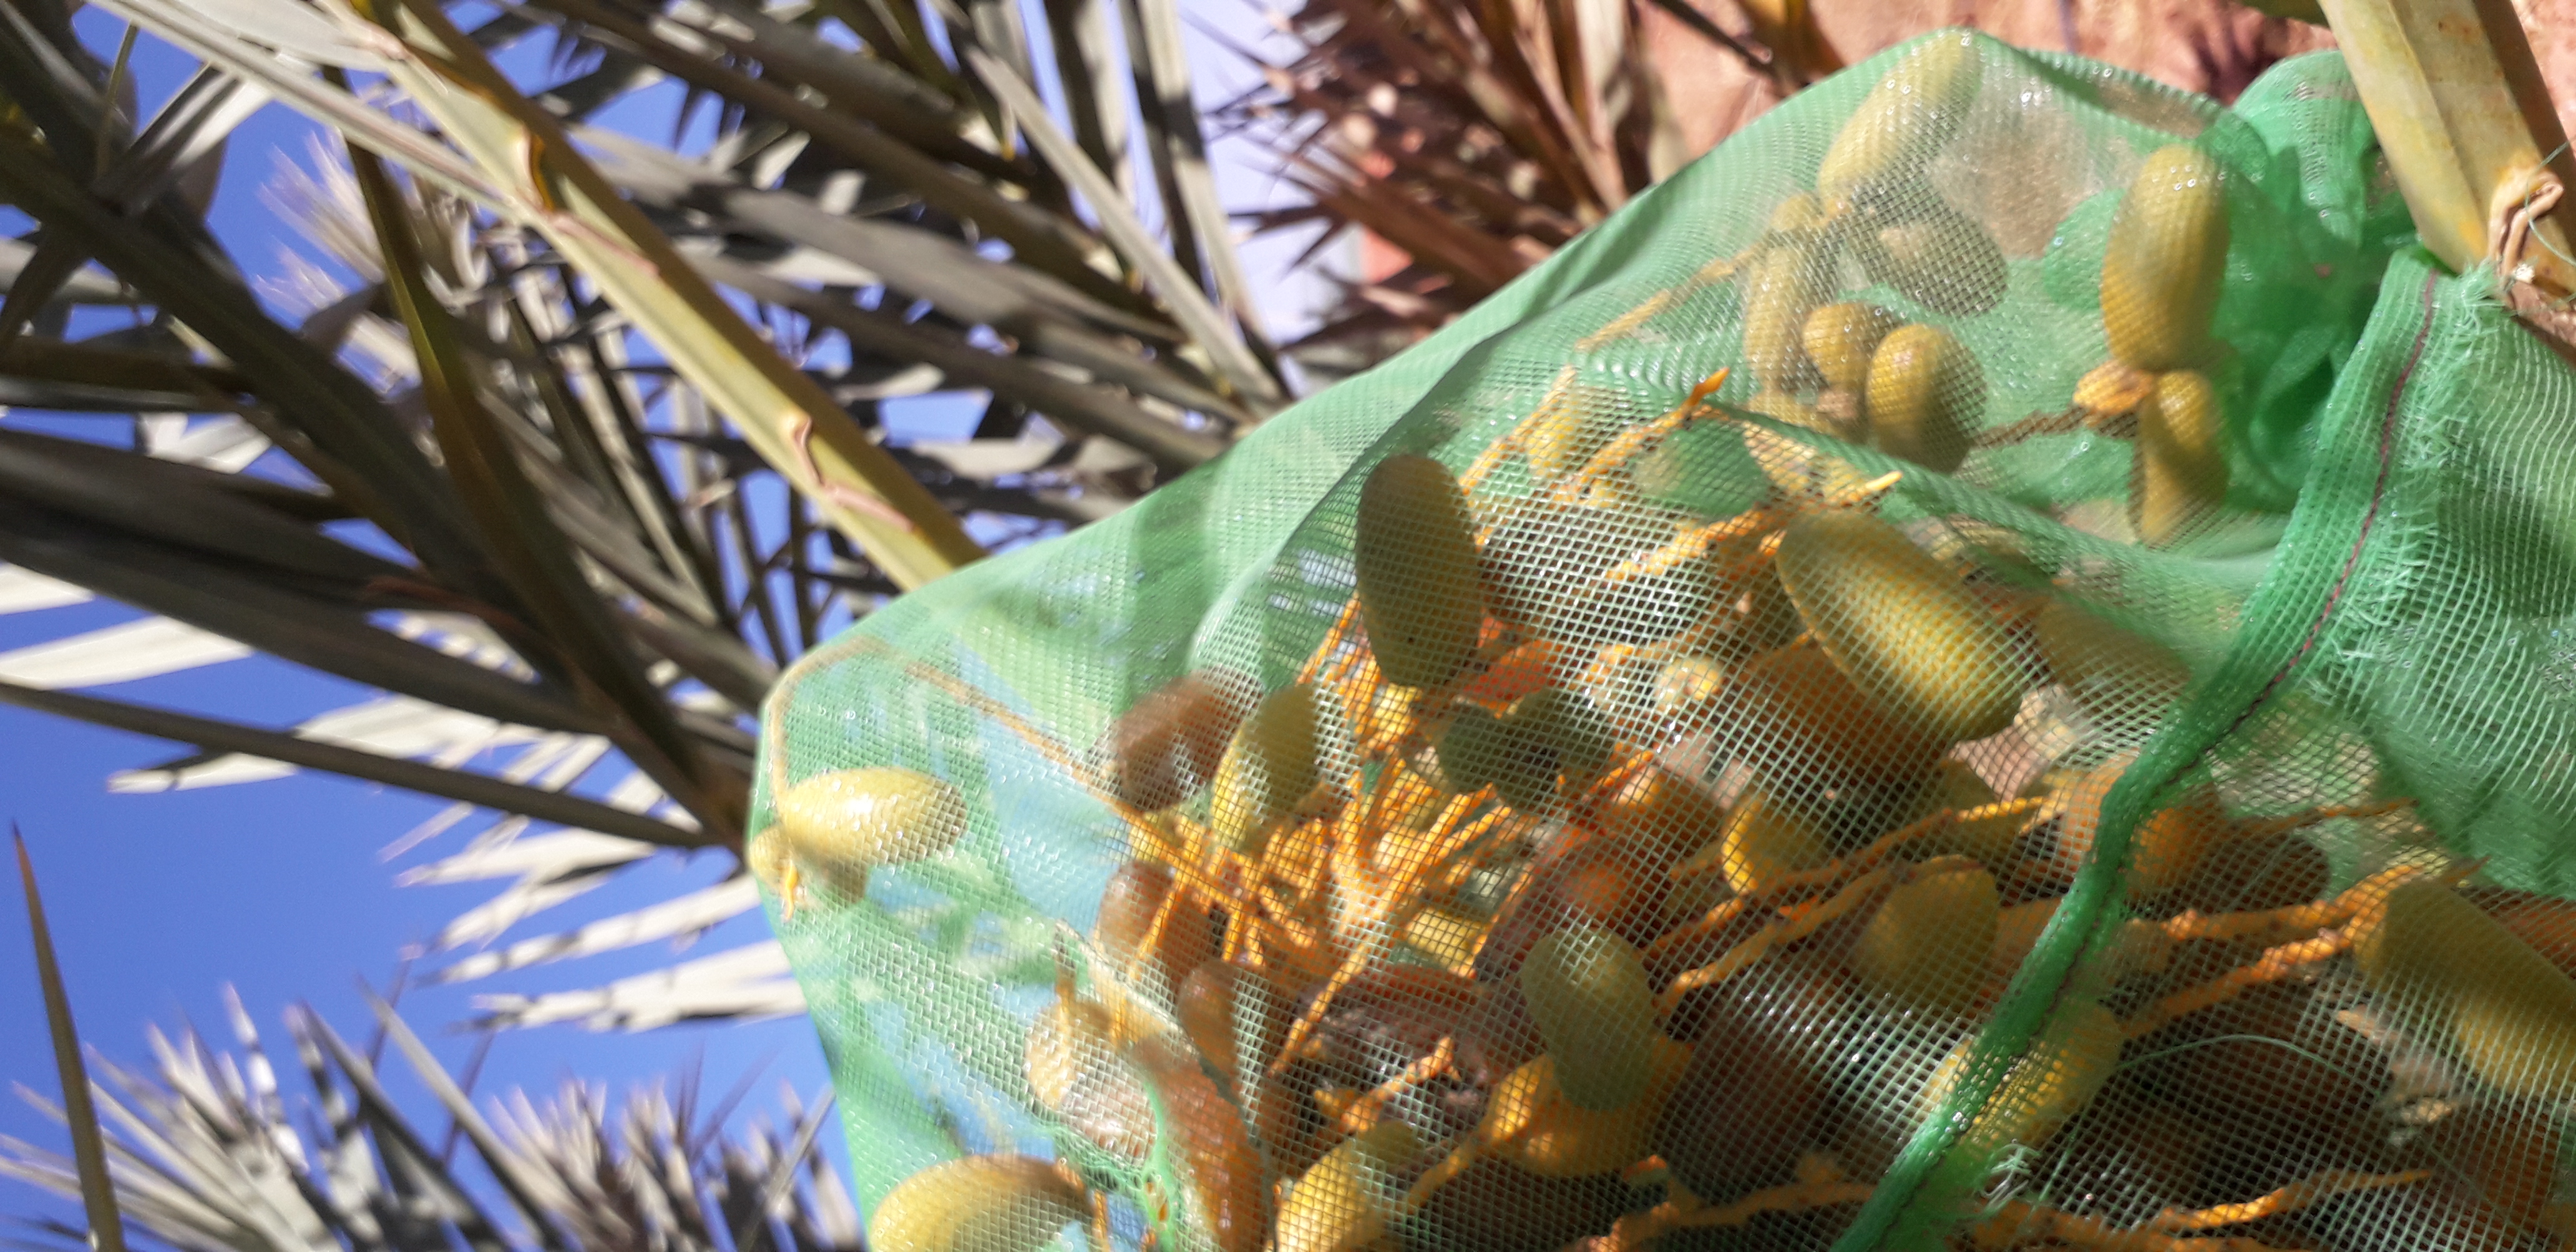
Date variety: kholt